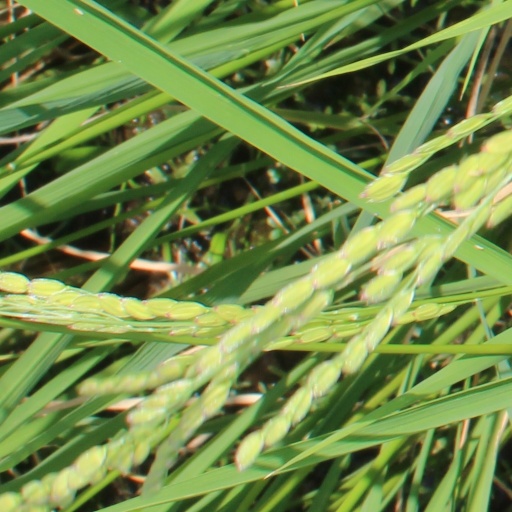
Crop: rice